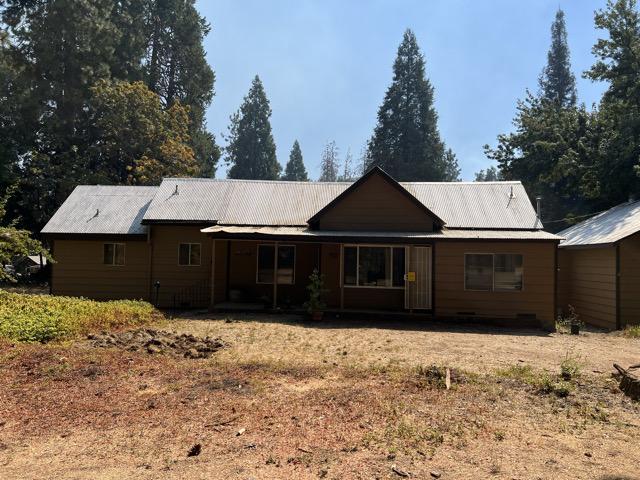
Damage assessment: no_damage